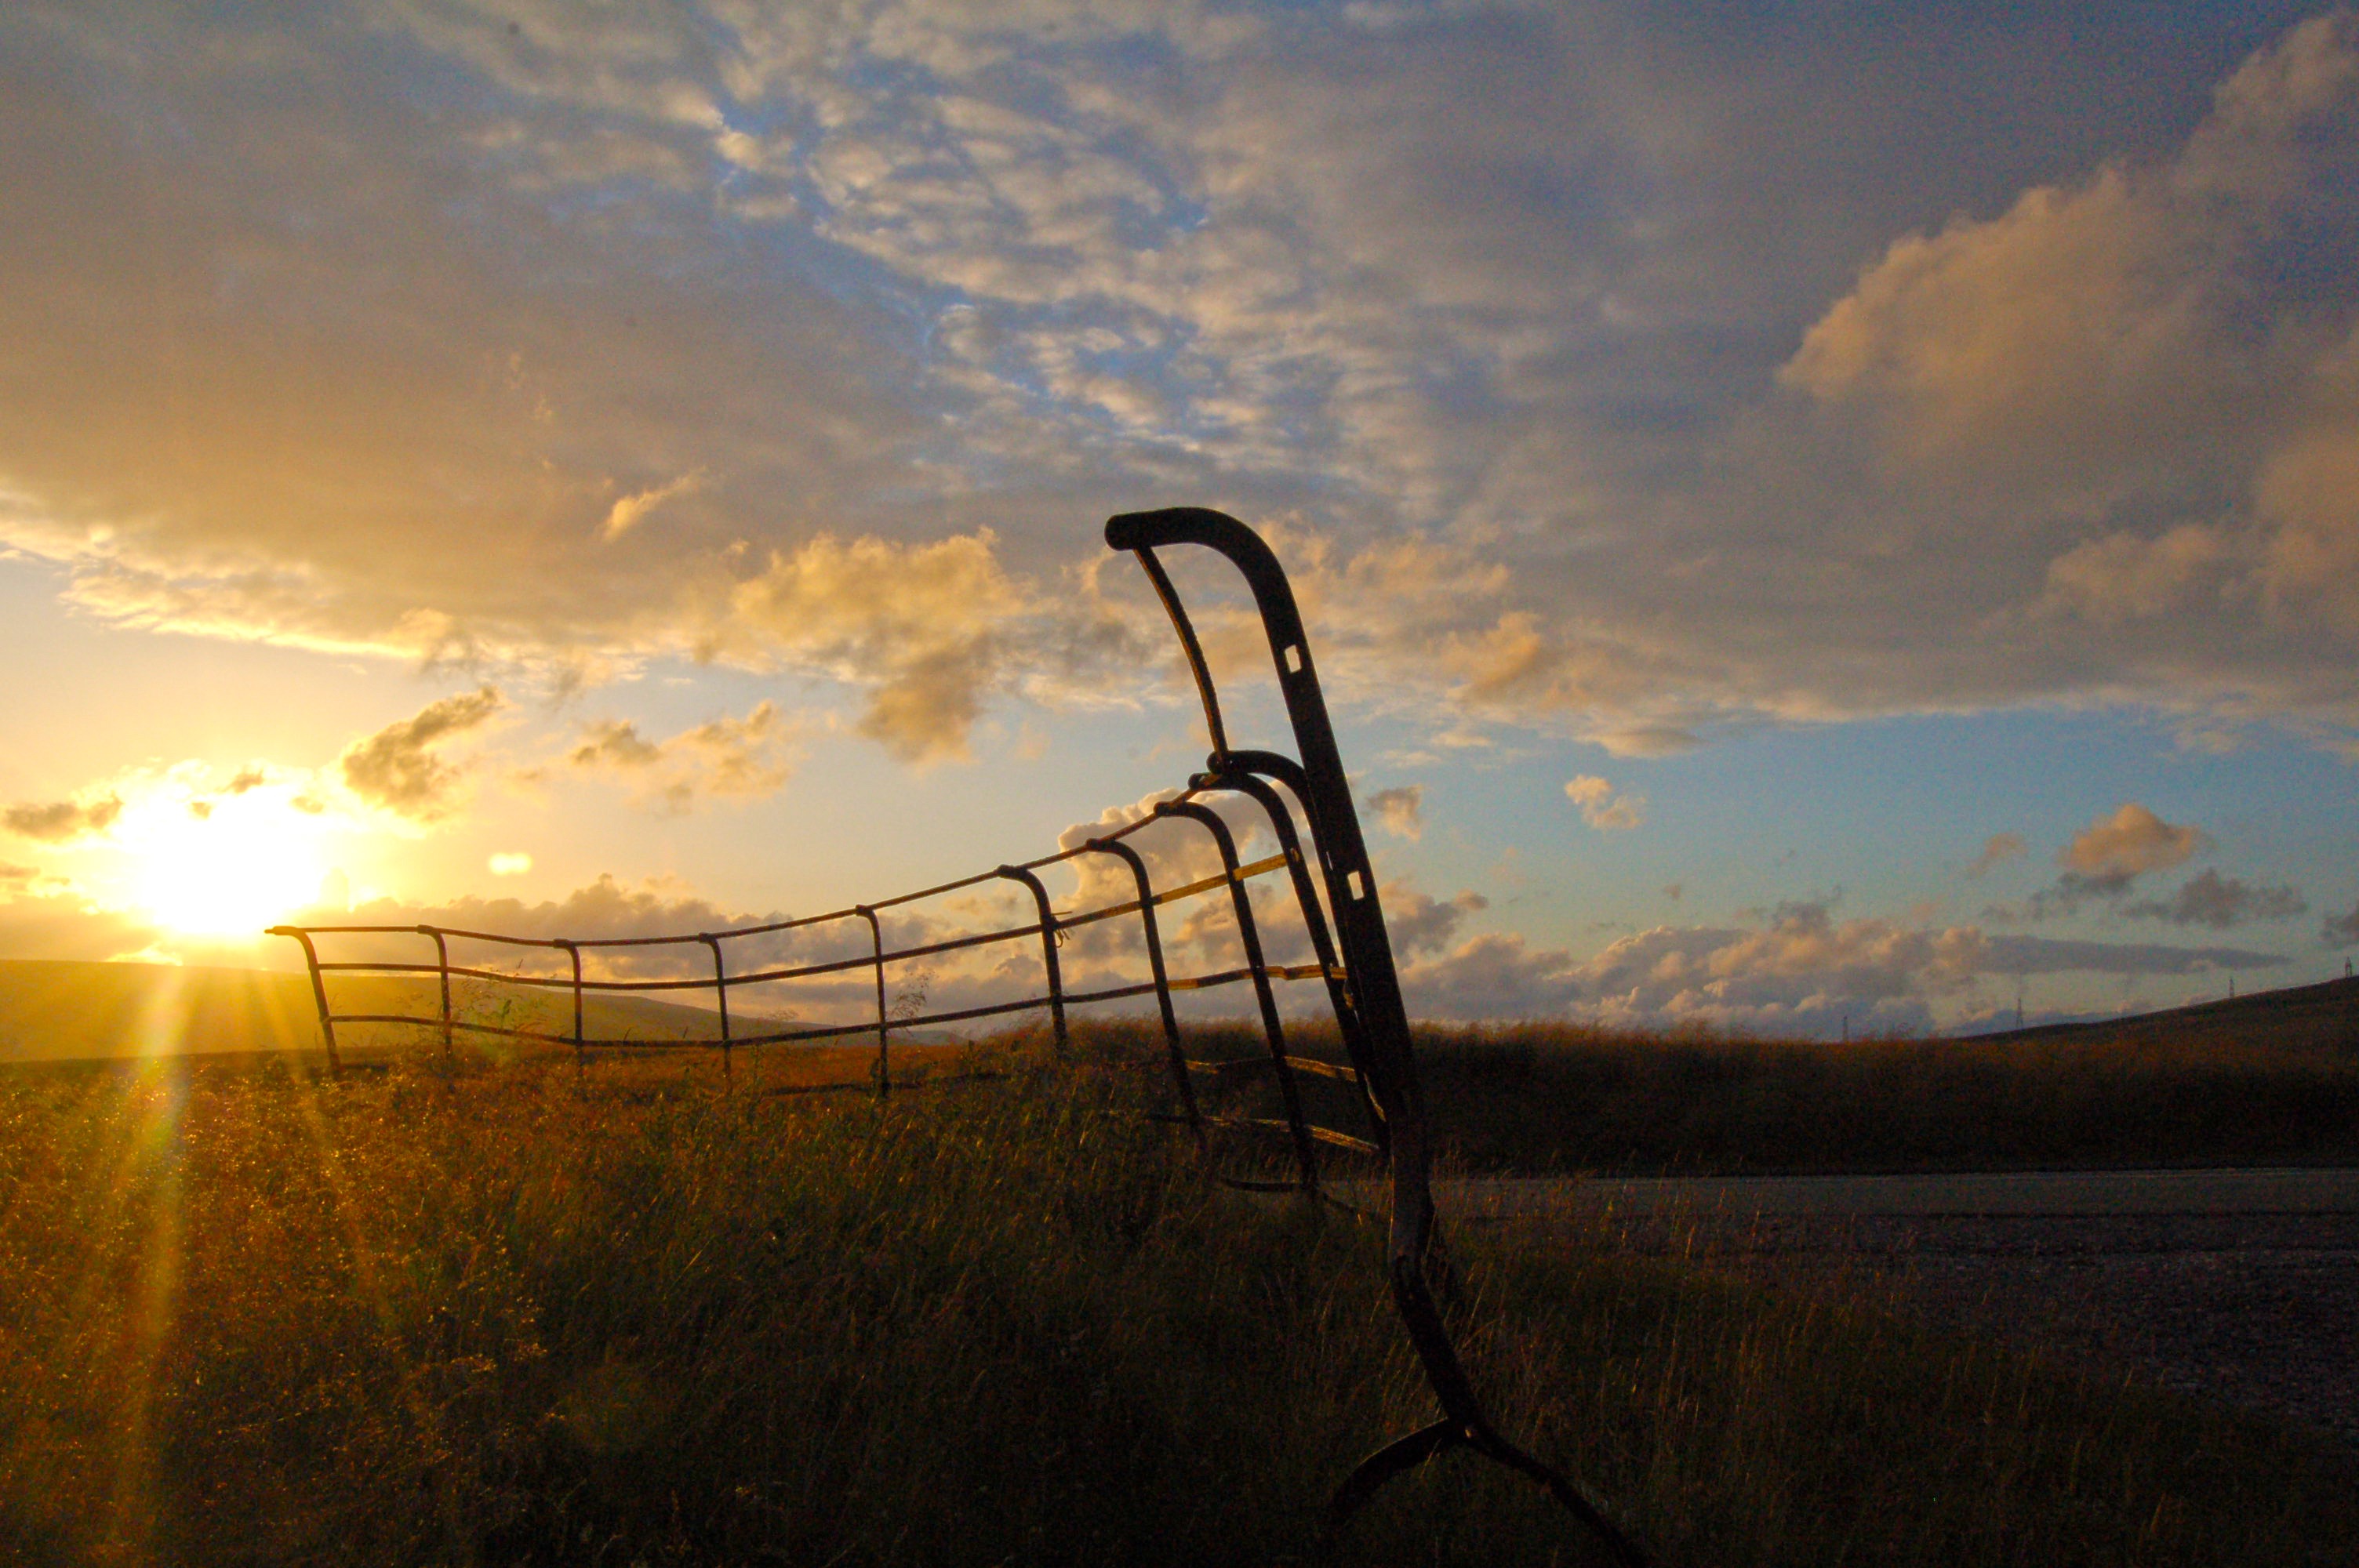
landscape, nature, horizon, light, cloud, sky, sun, sunrise, sunset, sunlight, morning, dawn, dusk, evening, reflection, agriculture